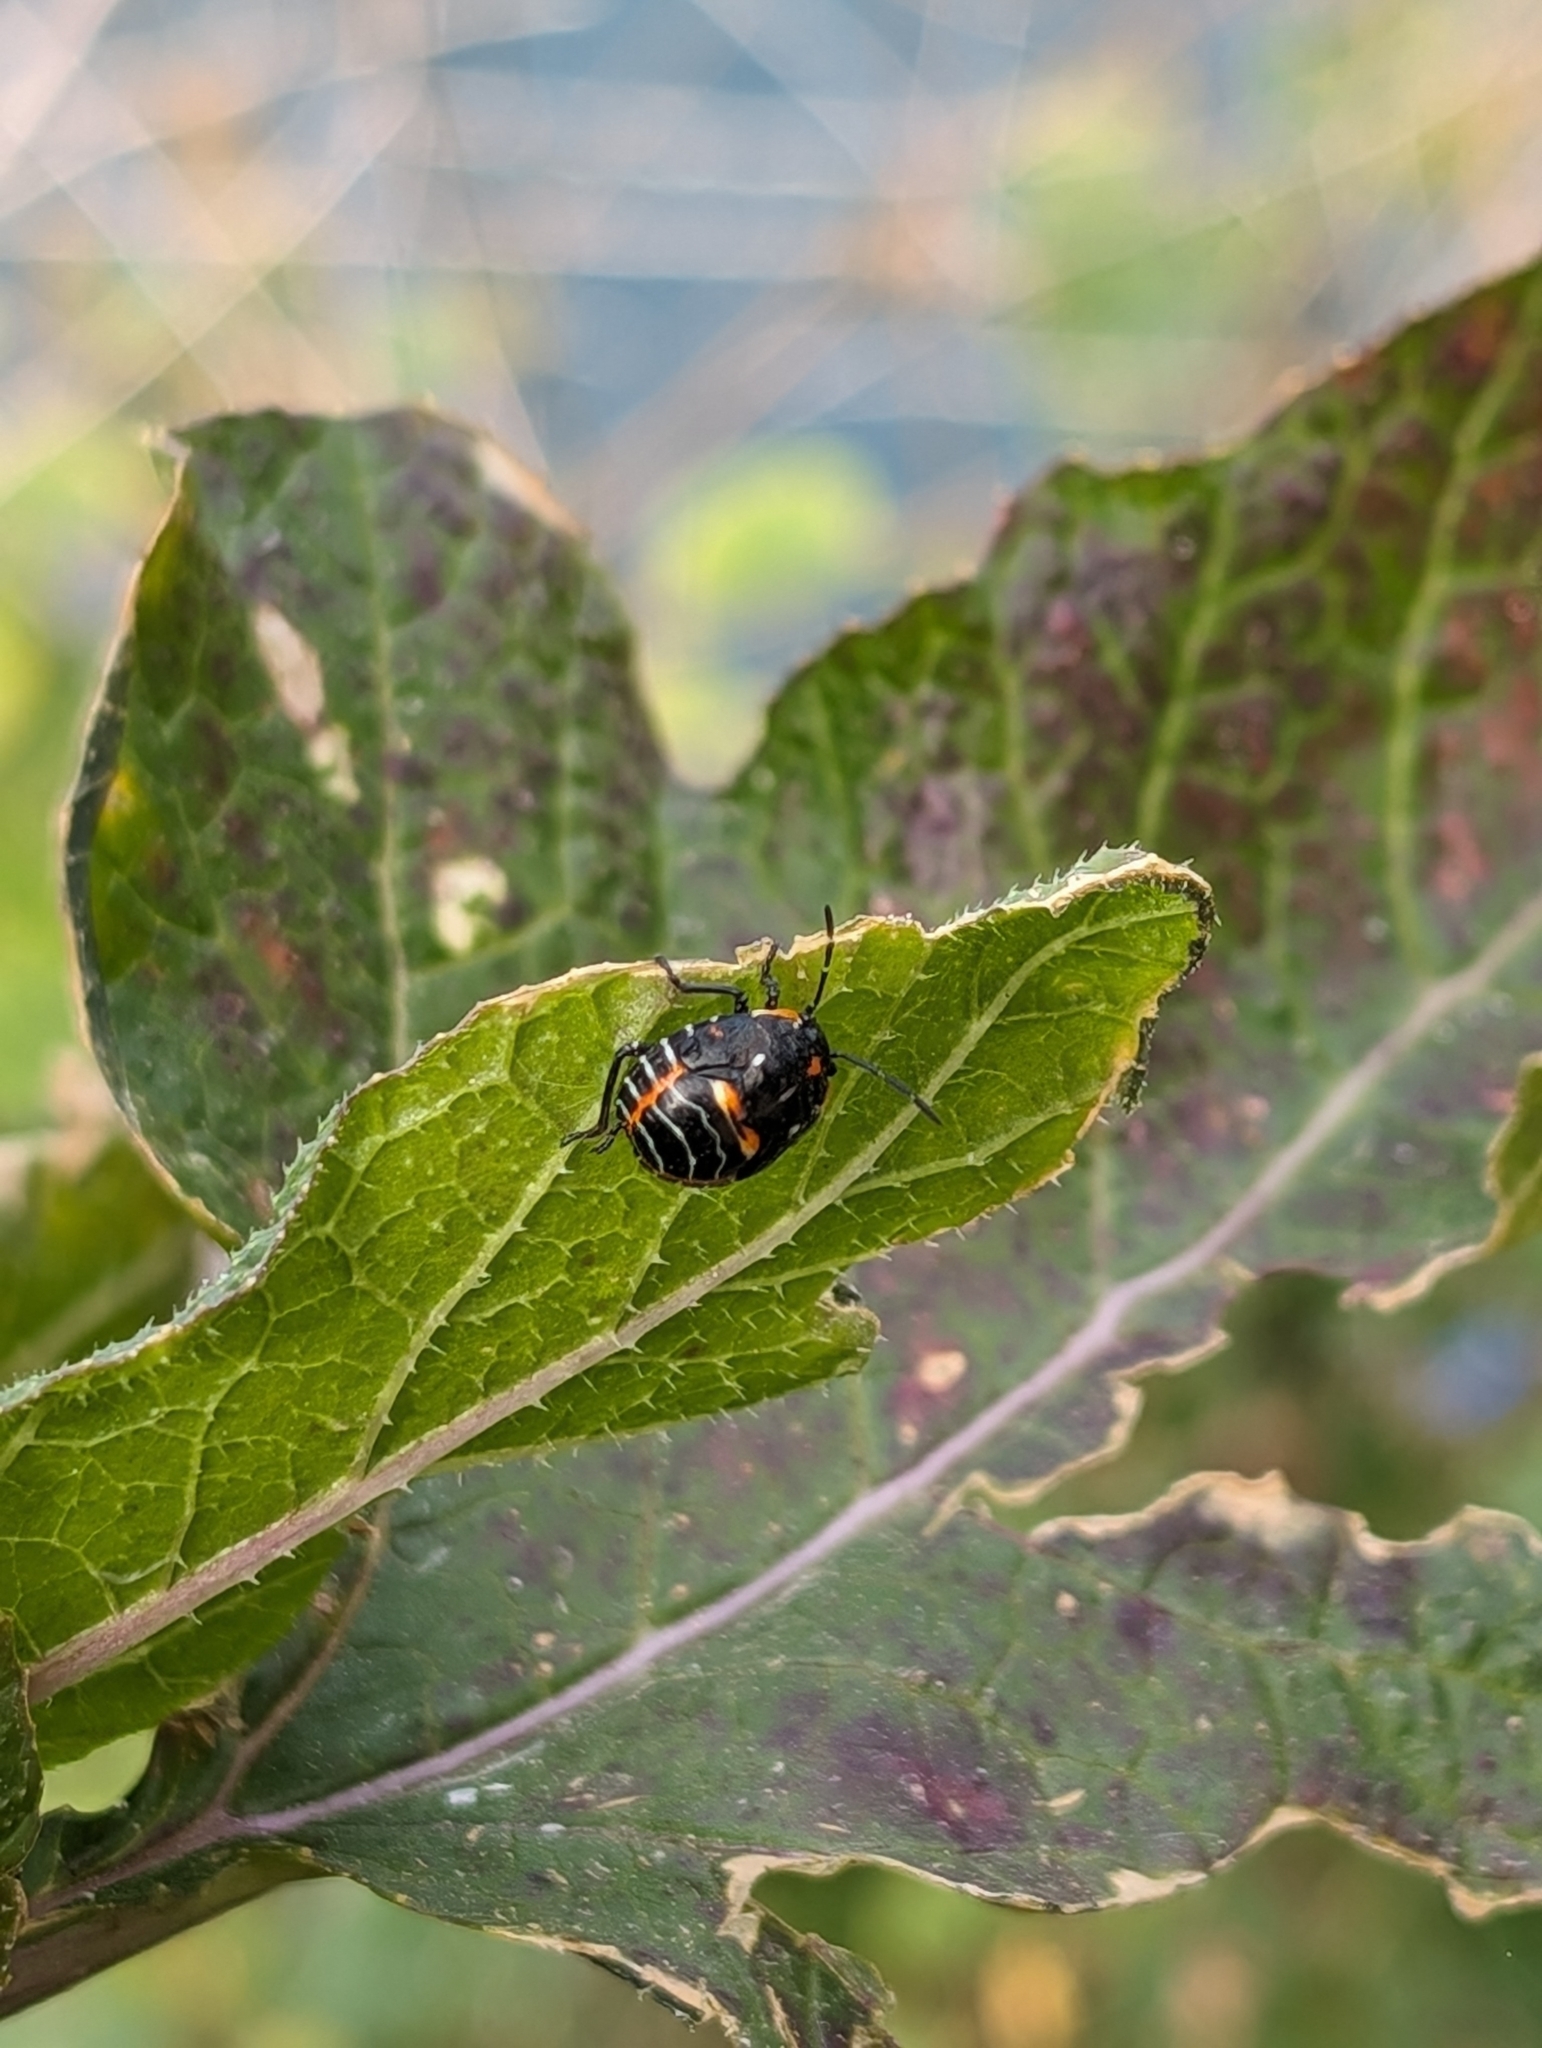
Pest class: stink_bug